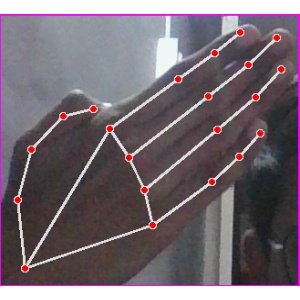
अक्षर: घ